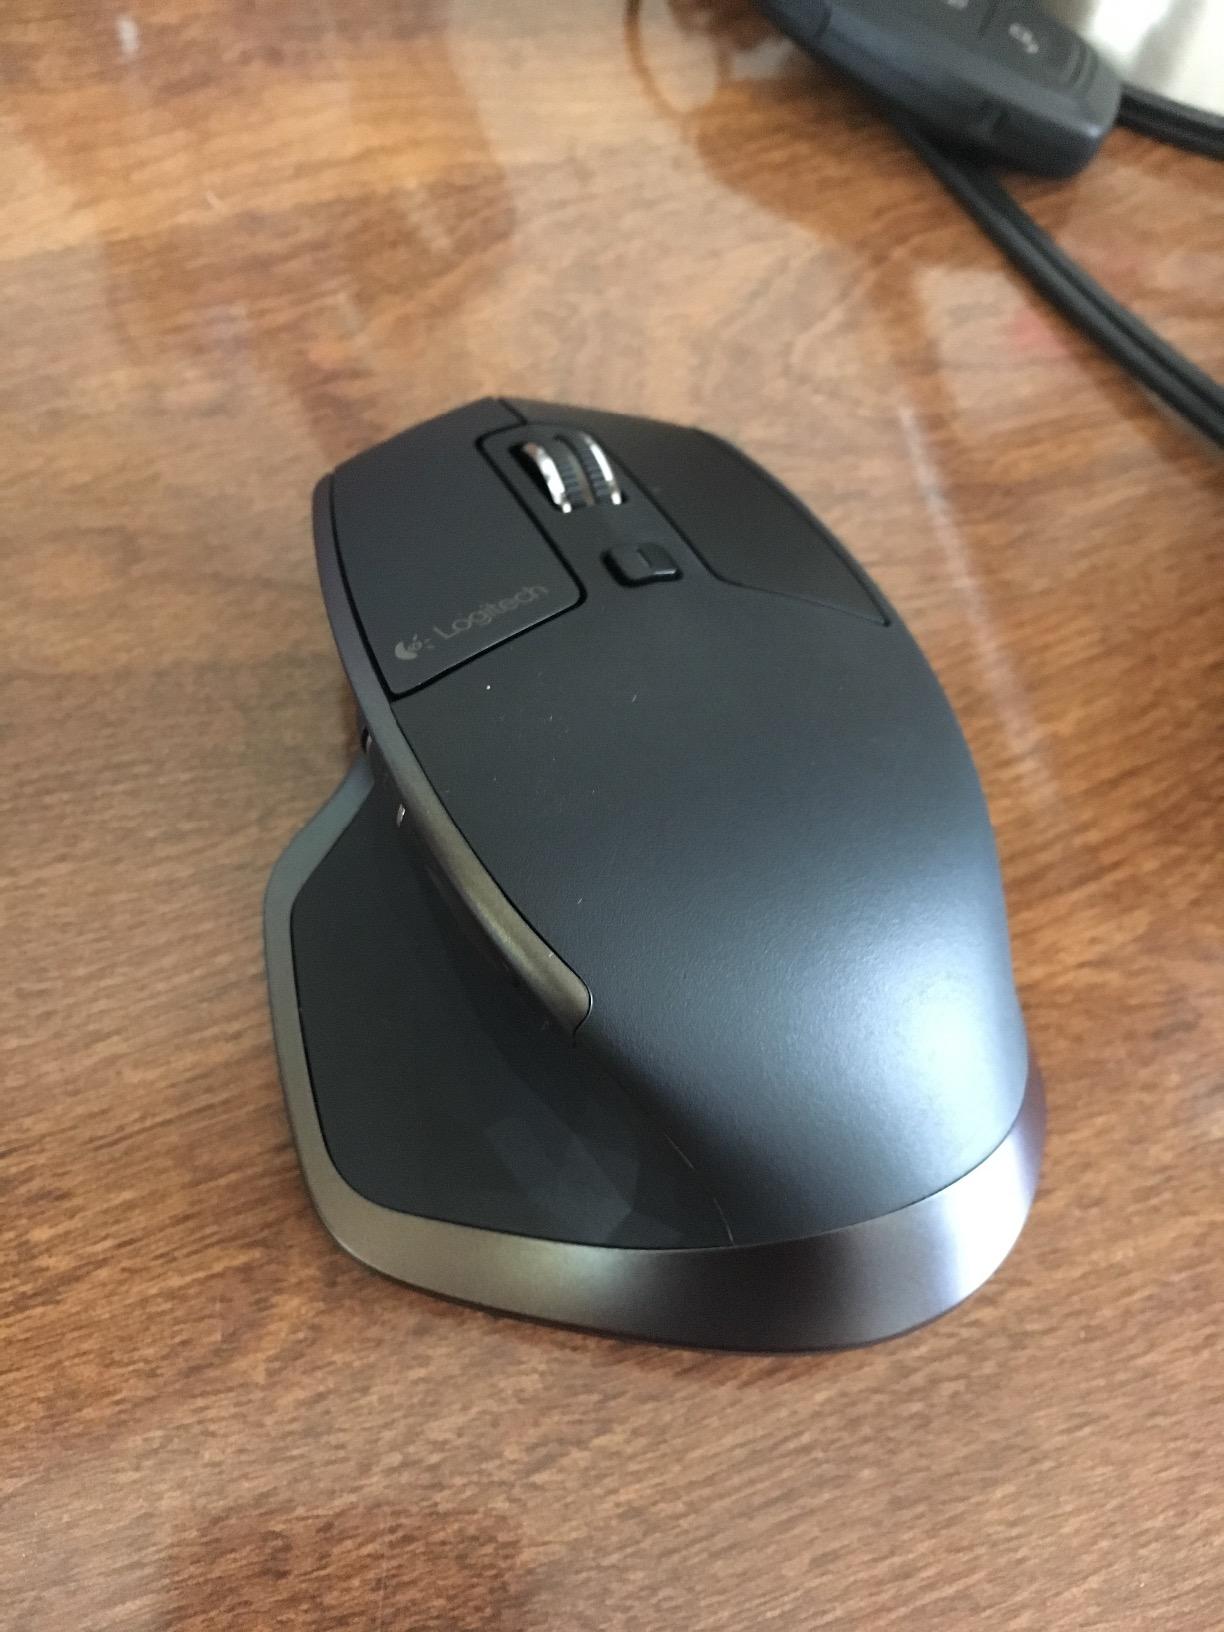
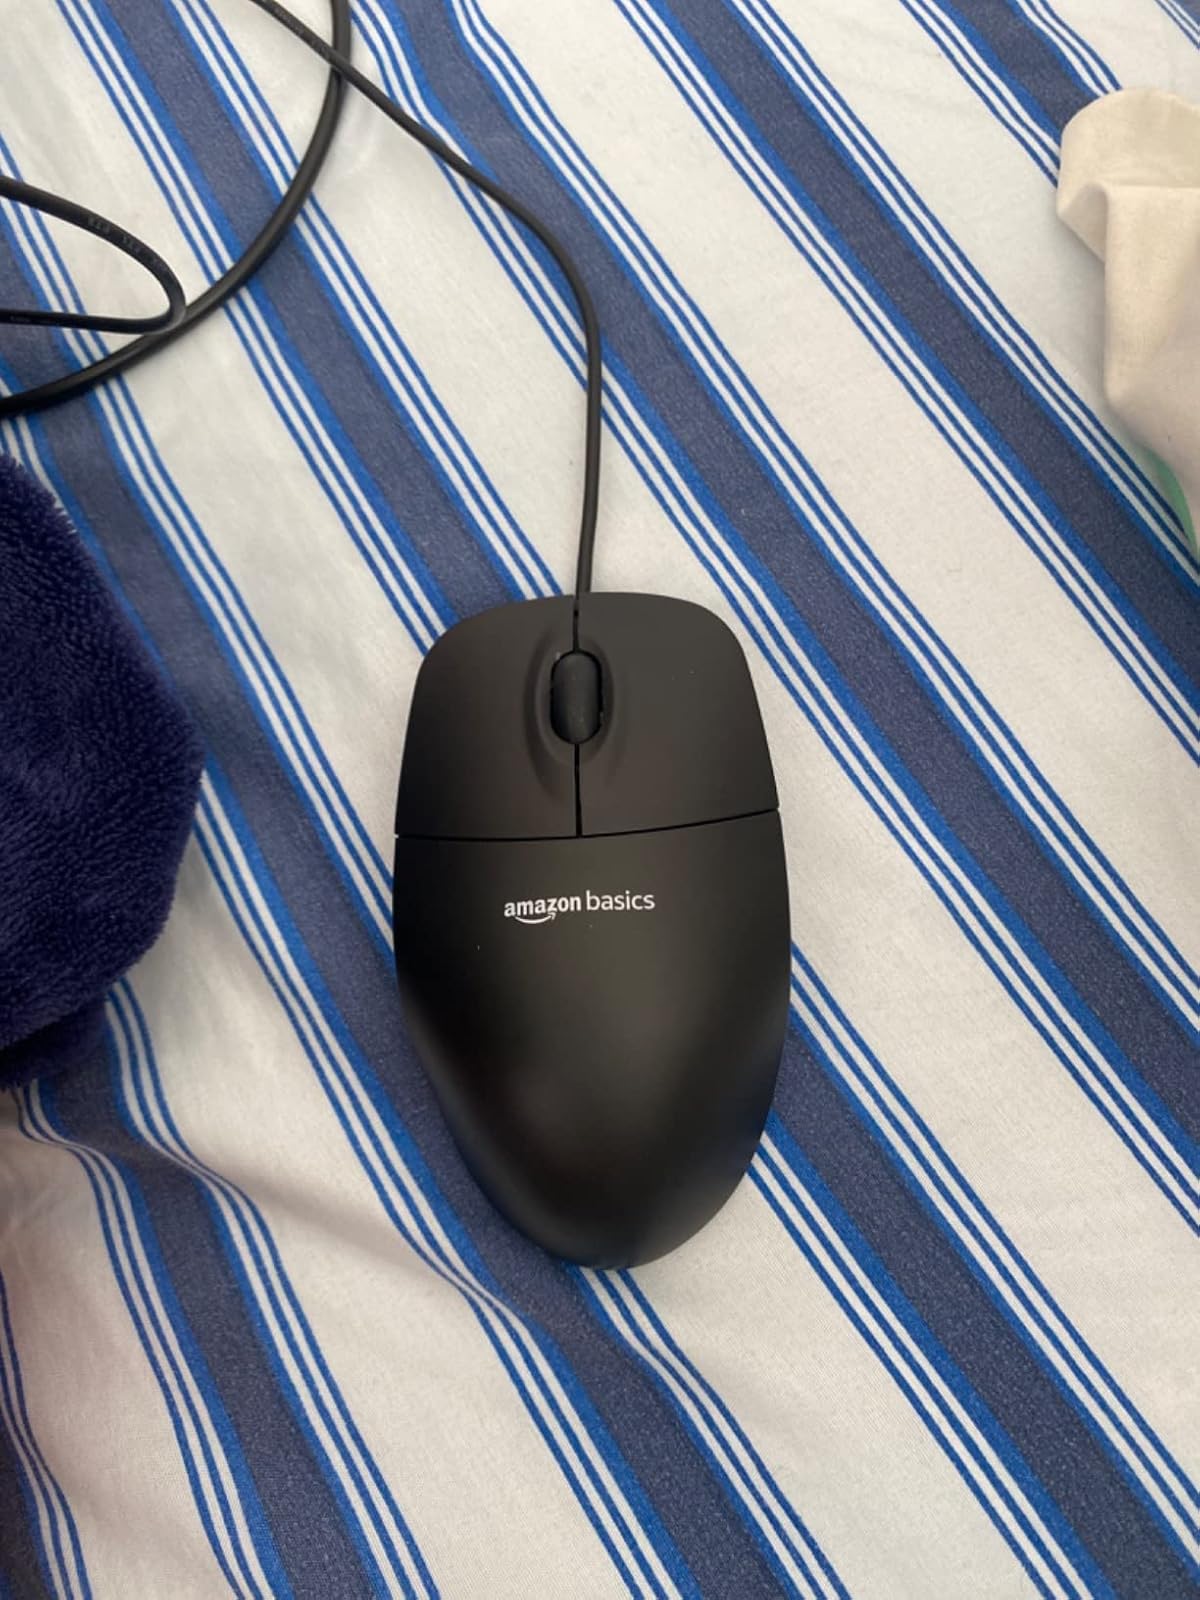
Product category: mouse
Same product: no